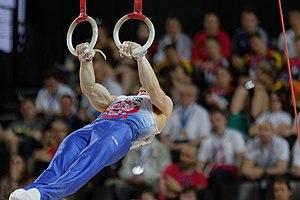
Championnats d'Europe de gymnastique artistique 2015. Anneaux.